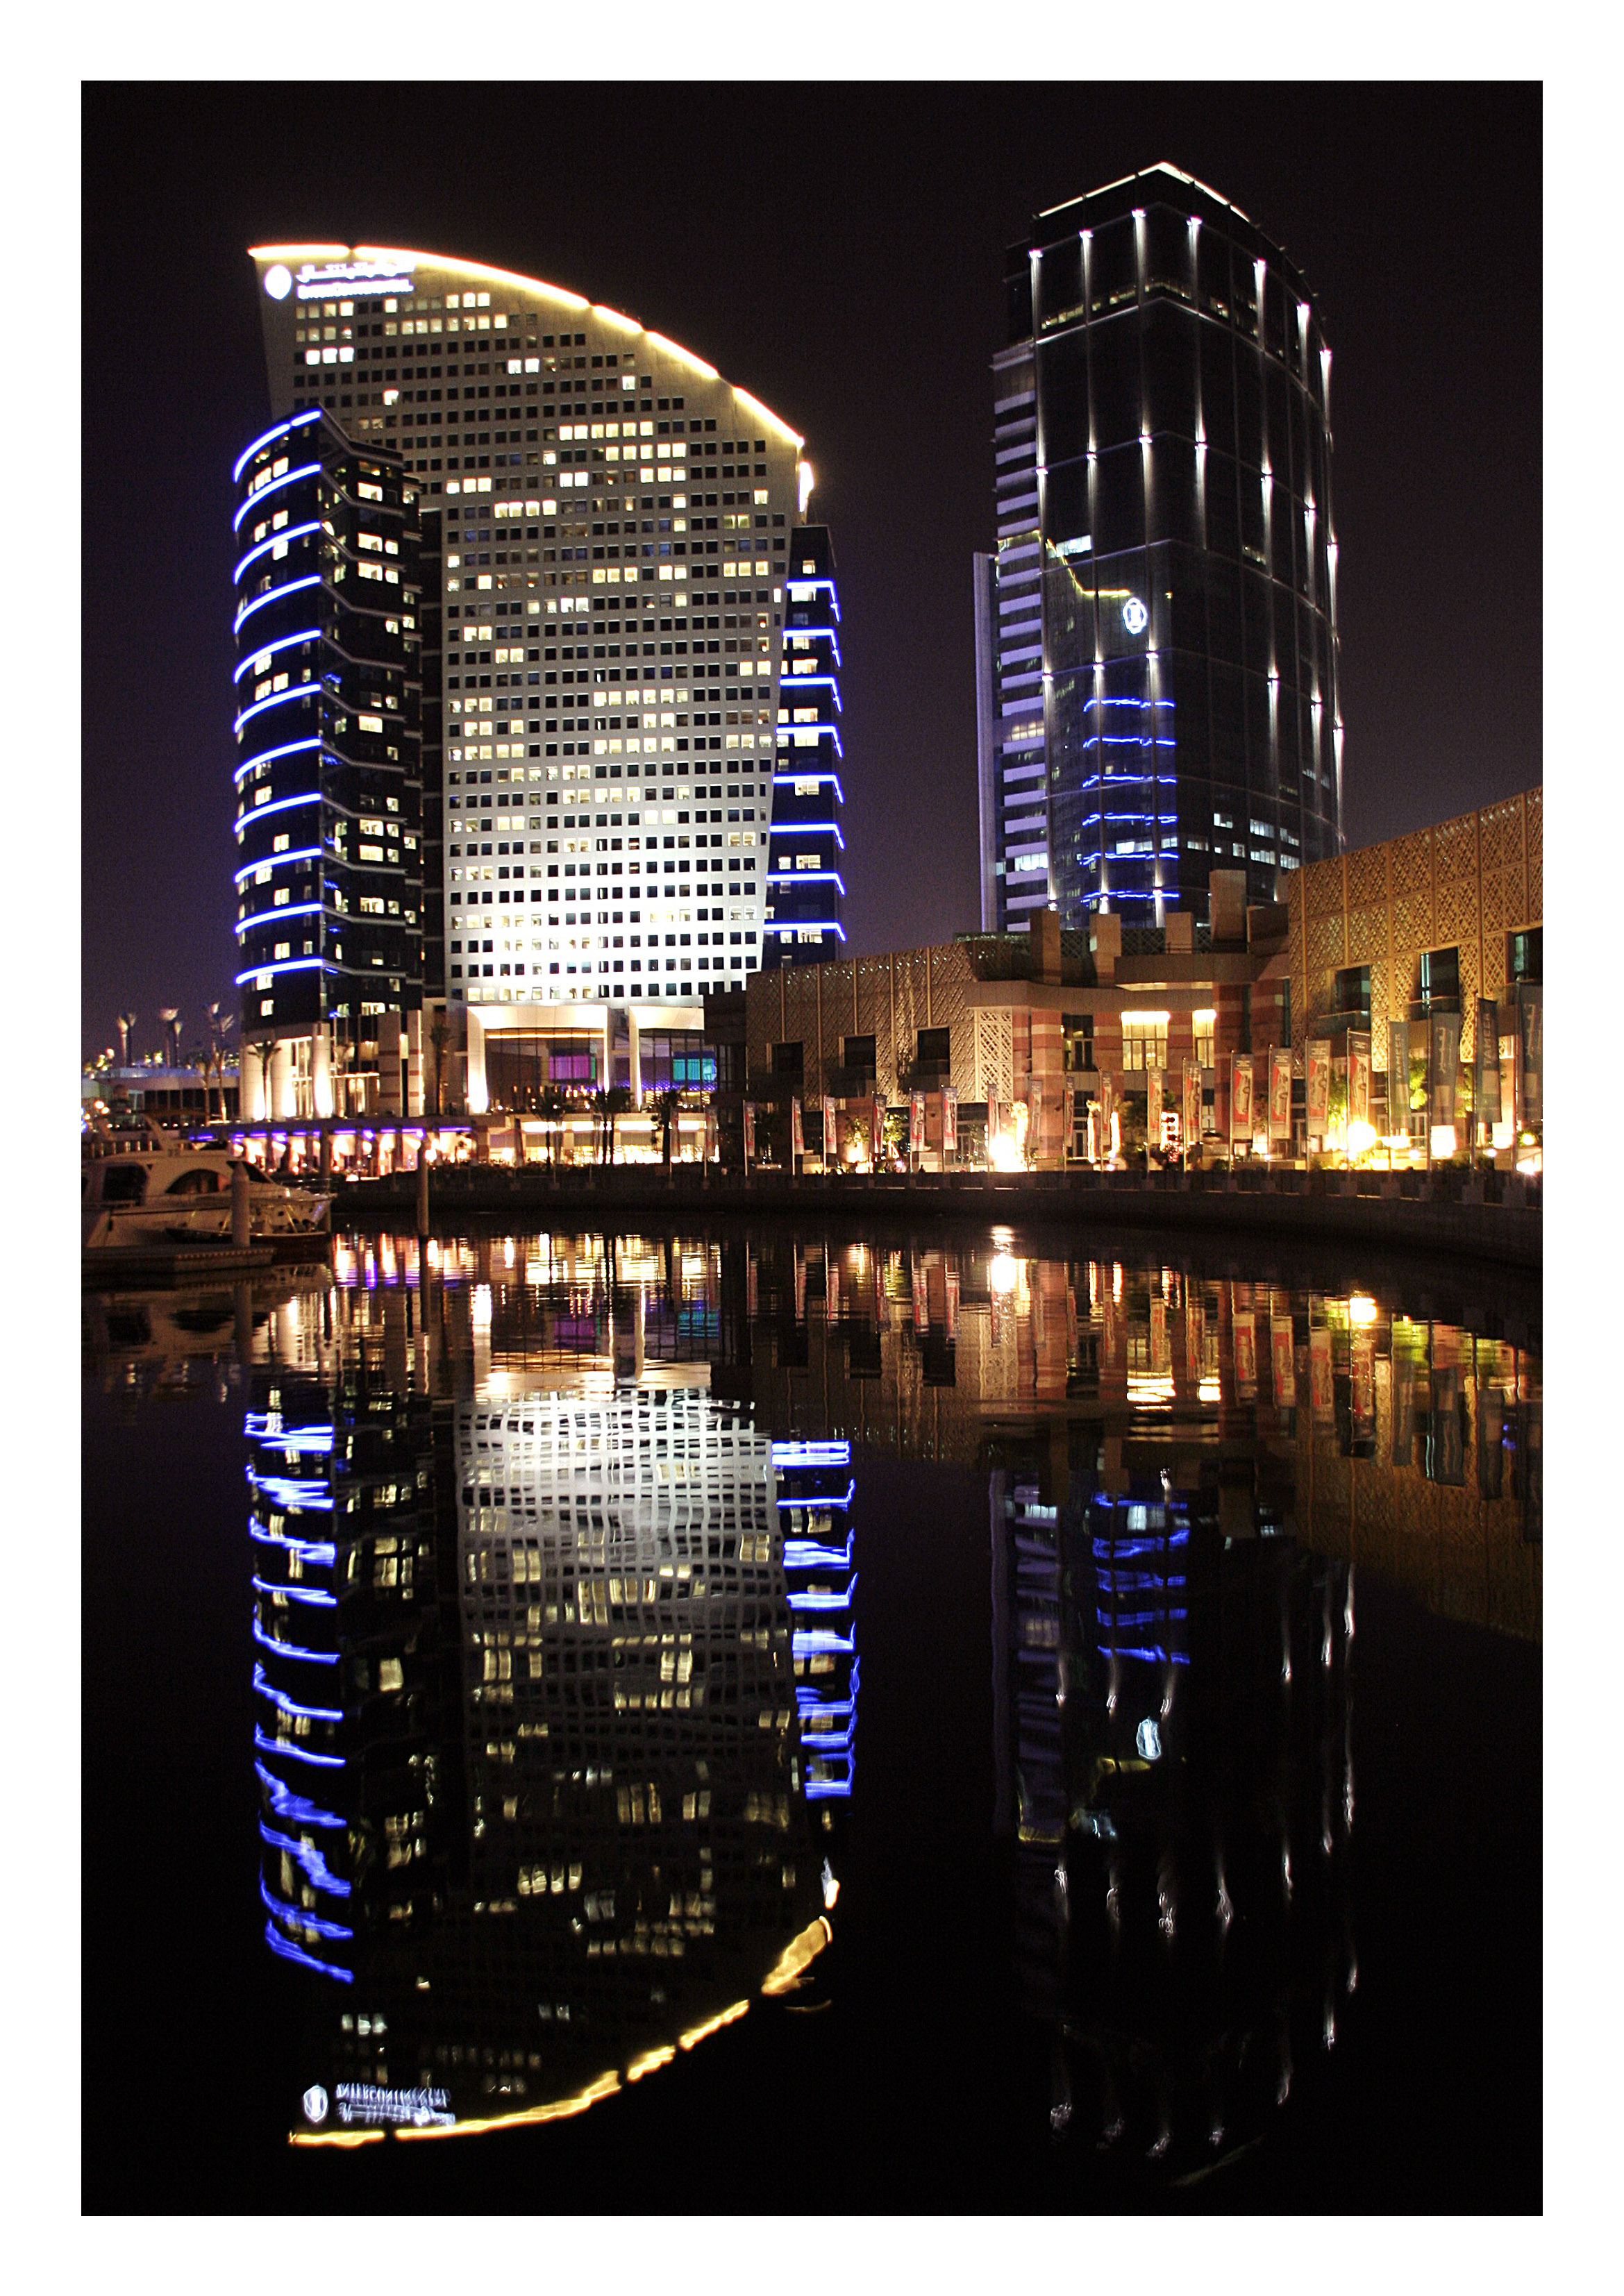
city, night, metropolitan area, metropolis, cityscape, landmark, human settlement, architecture, reflection, urban area, sky, building, tower block, lighting, condominium, skyscraper, downtown, skyline, waterway, mixed use, photography, harbor, facade